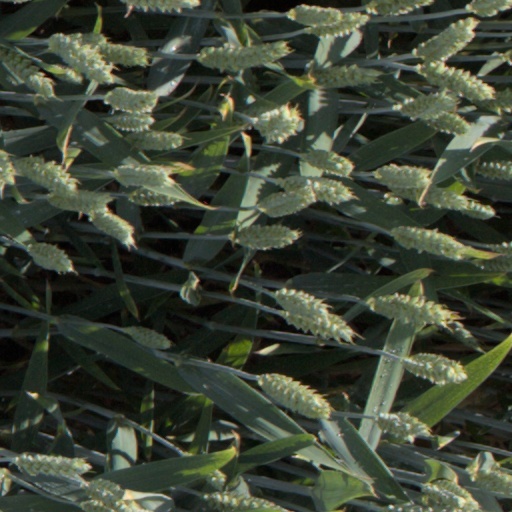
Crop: wheat